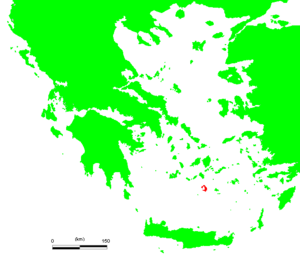
Santorini
Santorini er en vulkanø i det sydlige Ægæerhav nord for Kreta. Øen Santorini ligger i de græske øer Kykladerne. Øen er i dag en del af Grækenland. Thera/Thira er det navn på øen, der blev benyttet i oldtiden, og det er samtidig navnet på en oldtidsby på øen, der blev udgravet i 1900-tallet.